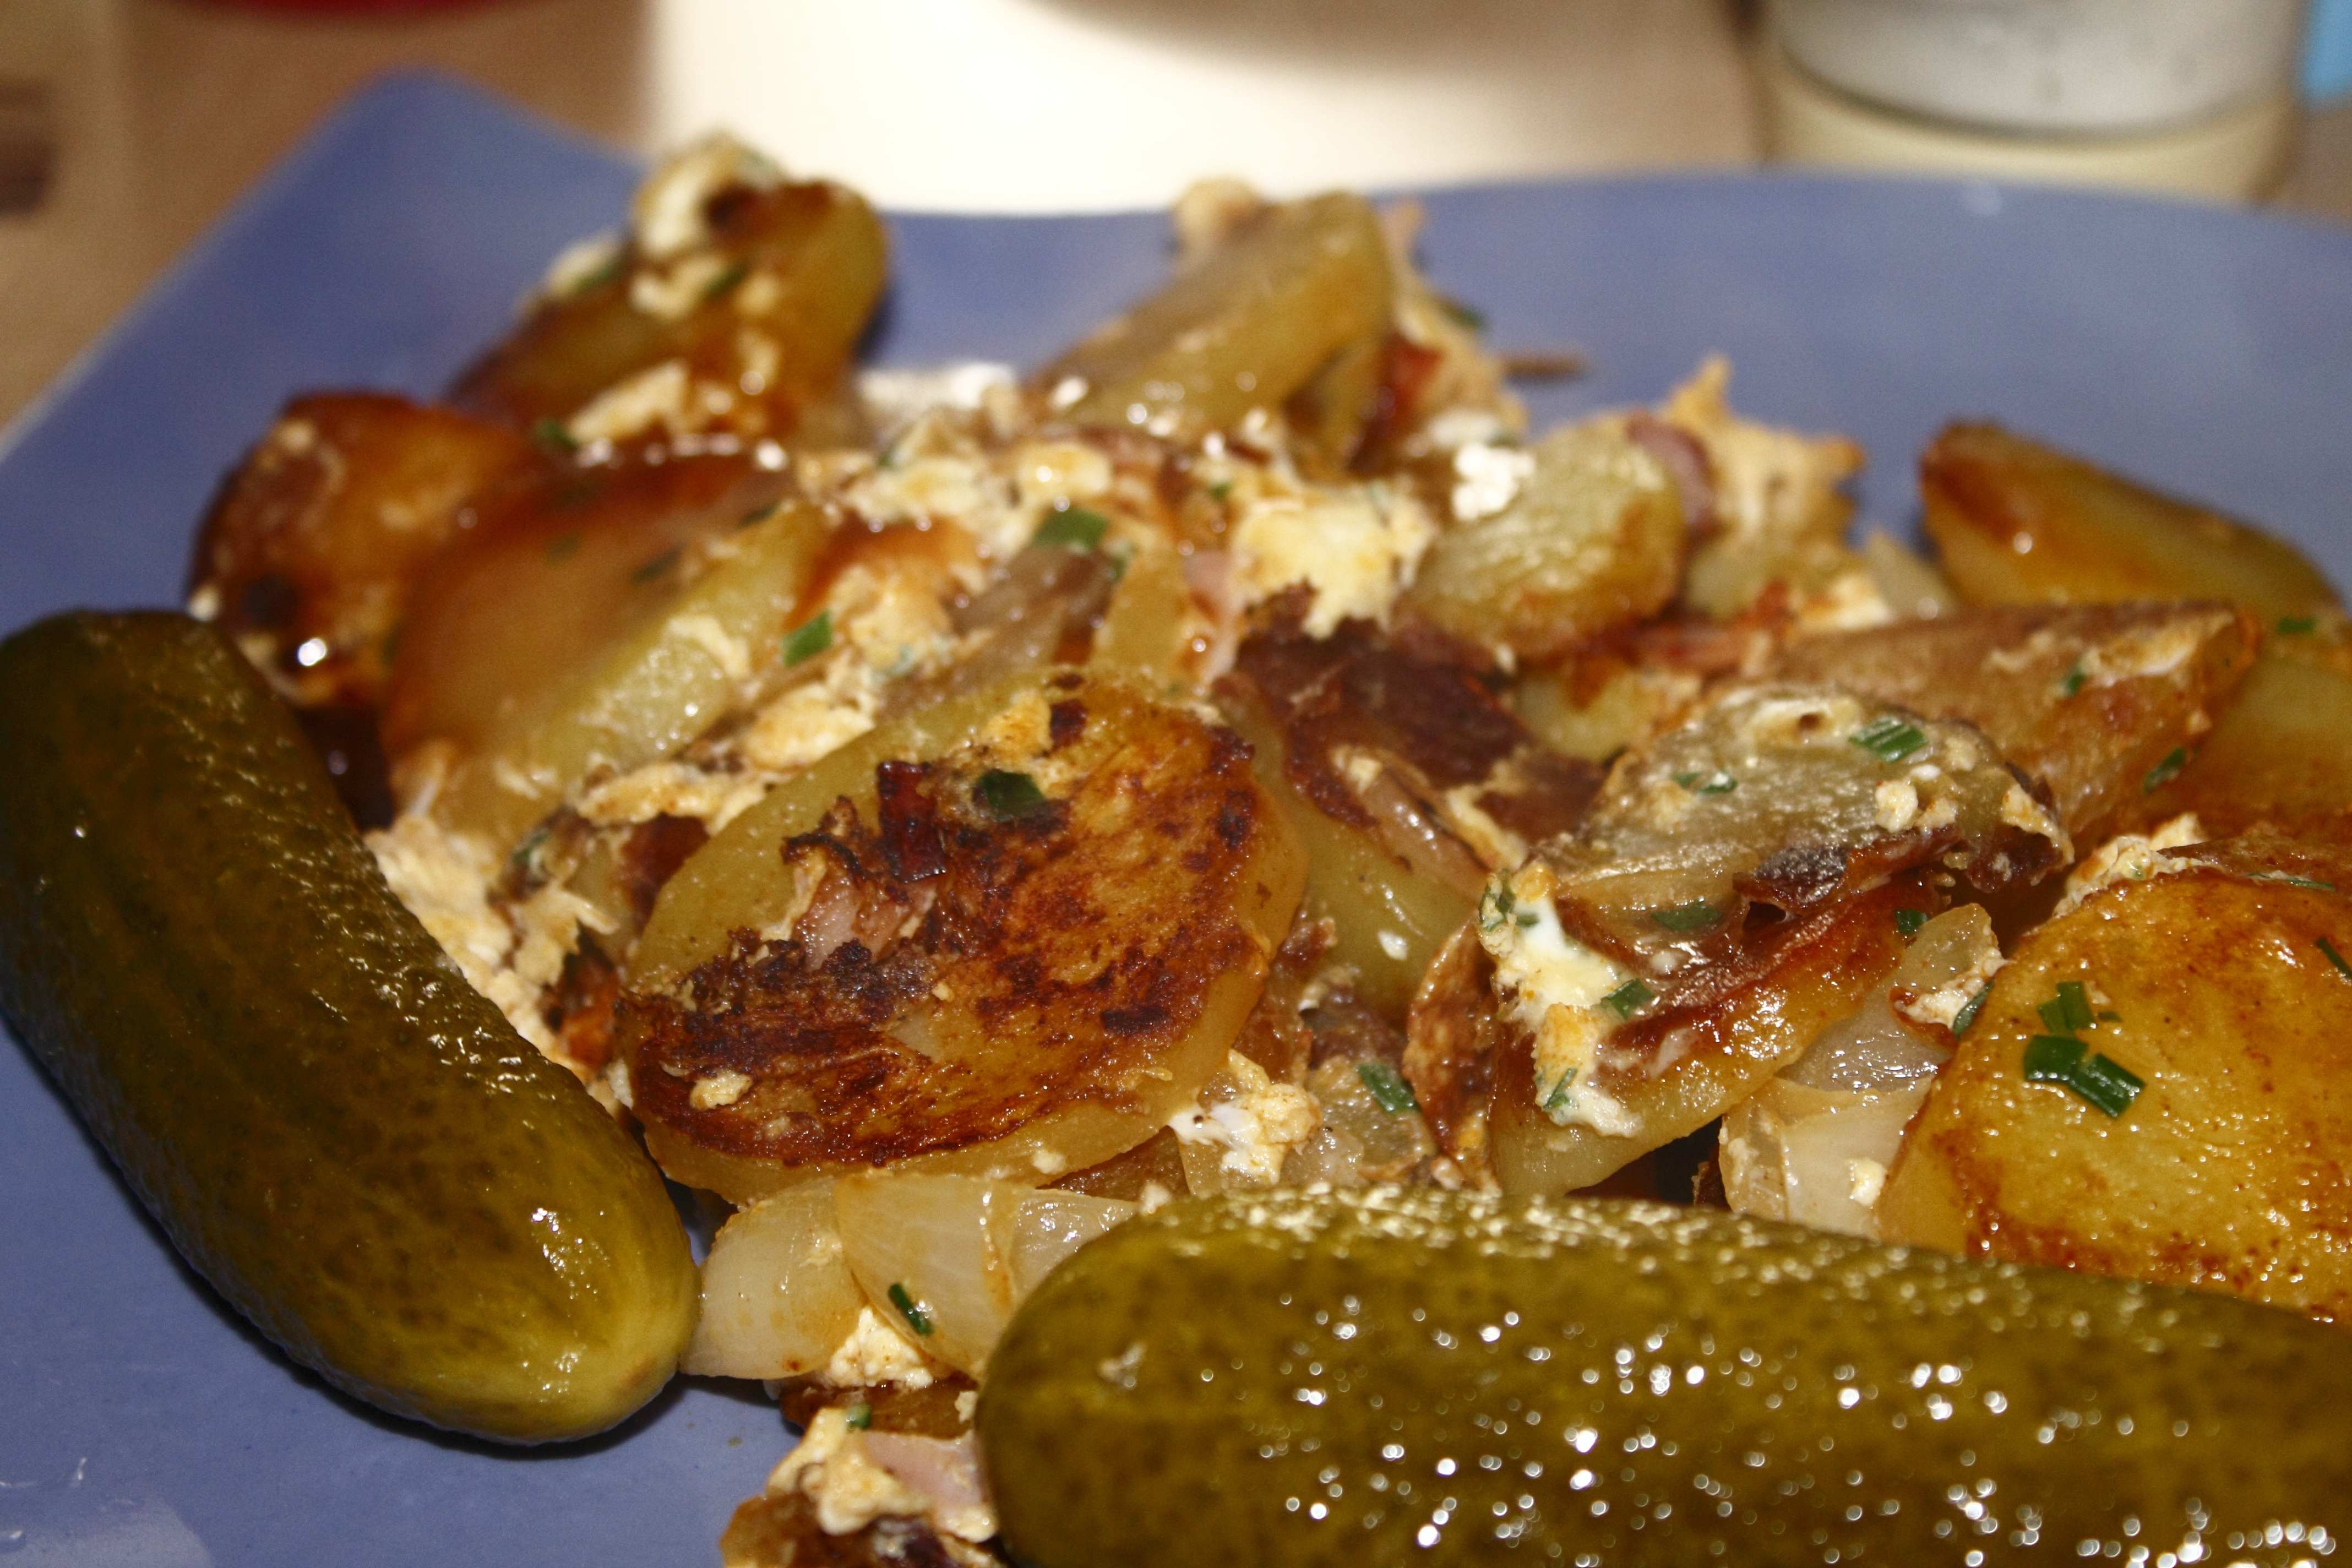
dish, meal, food, produce, vegetable, seafood, eat, lunch, cuisine, delicious, cook, hearty, nutrition, court, enjoy, substantial, potatoes, curry, fried potatoes, pickled gherkin